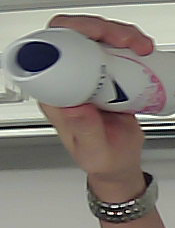
Product: rexona_spray